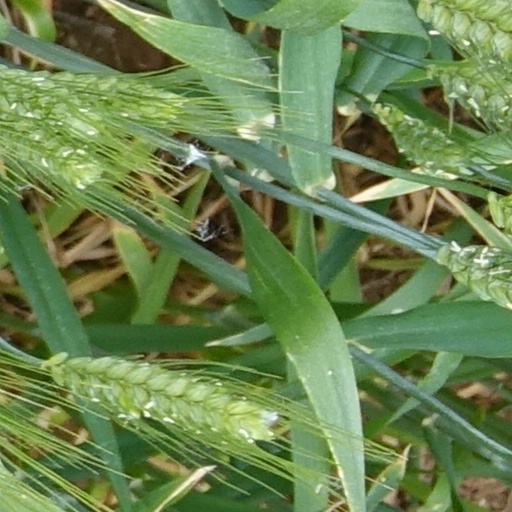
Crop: wheat